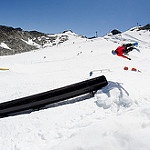
Label: glacier